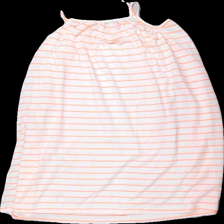
View: back
Type: Tank top
Category: Children
Brand: Not in the list
Brand text on label: molo
Colors: White, Orange
Material: 100% polyester
Pattern: Striped
Cut: Regular
Size: 110
Season: All
Stains: Major
Damage: smuts fläckar
Damage location: top center
Damage 2: smuts fläck
Damage 2 location: middle right
Damage 3: smuts fläckar
Damage 3 location: top center
Price range: <50
Recommended usage: Export
Description: randigt linne